Red panda

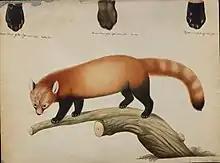
Watercolour of a red panda on branch with three separate depictions of the paws at the top

The red panda was described and named in 1825 by Frederic Cuvier, who gave it its scientific name "Ailurus fulgens". Cuvier's description was based on zoological specimens, including skin, paws, jawbones and teeth "from the mountains north of India", as well as an account by Alfred Duvaucel. The red panda was described earlier by Thomas Hardwicke in 1821, but his paper was only published in 1827. In 1902, Oldfield Thomas described a skull of a male red panda specimen under the name "Ailurus fulgens styani" in honour of Frederick William Styan who had collected this specimen in Sichuan.